Telephone switchboard

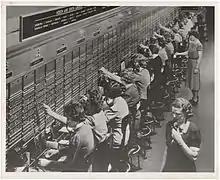
A large Bell System international switchboard in 1943

In the 1940s, with the advent of dial pulse and multi-frequency operator dialing, the operator would plug into a tandem trunk and dial the NPA (area code) and operator code for the information operator in the distant city. For instance, the New York City information operator was 212-131. If the customer knew the number, and the point was direct-dialable, the operator would dial the call. If the distant city did not have dialable numbers, the operator would dial the code for the inward operator serving the called party, and ask her to ring the number.